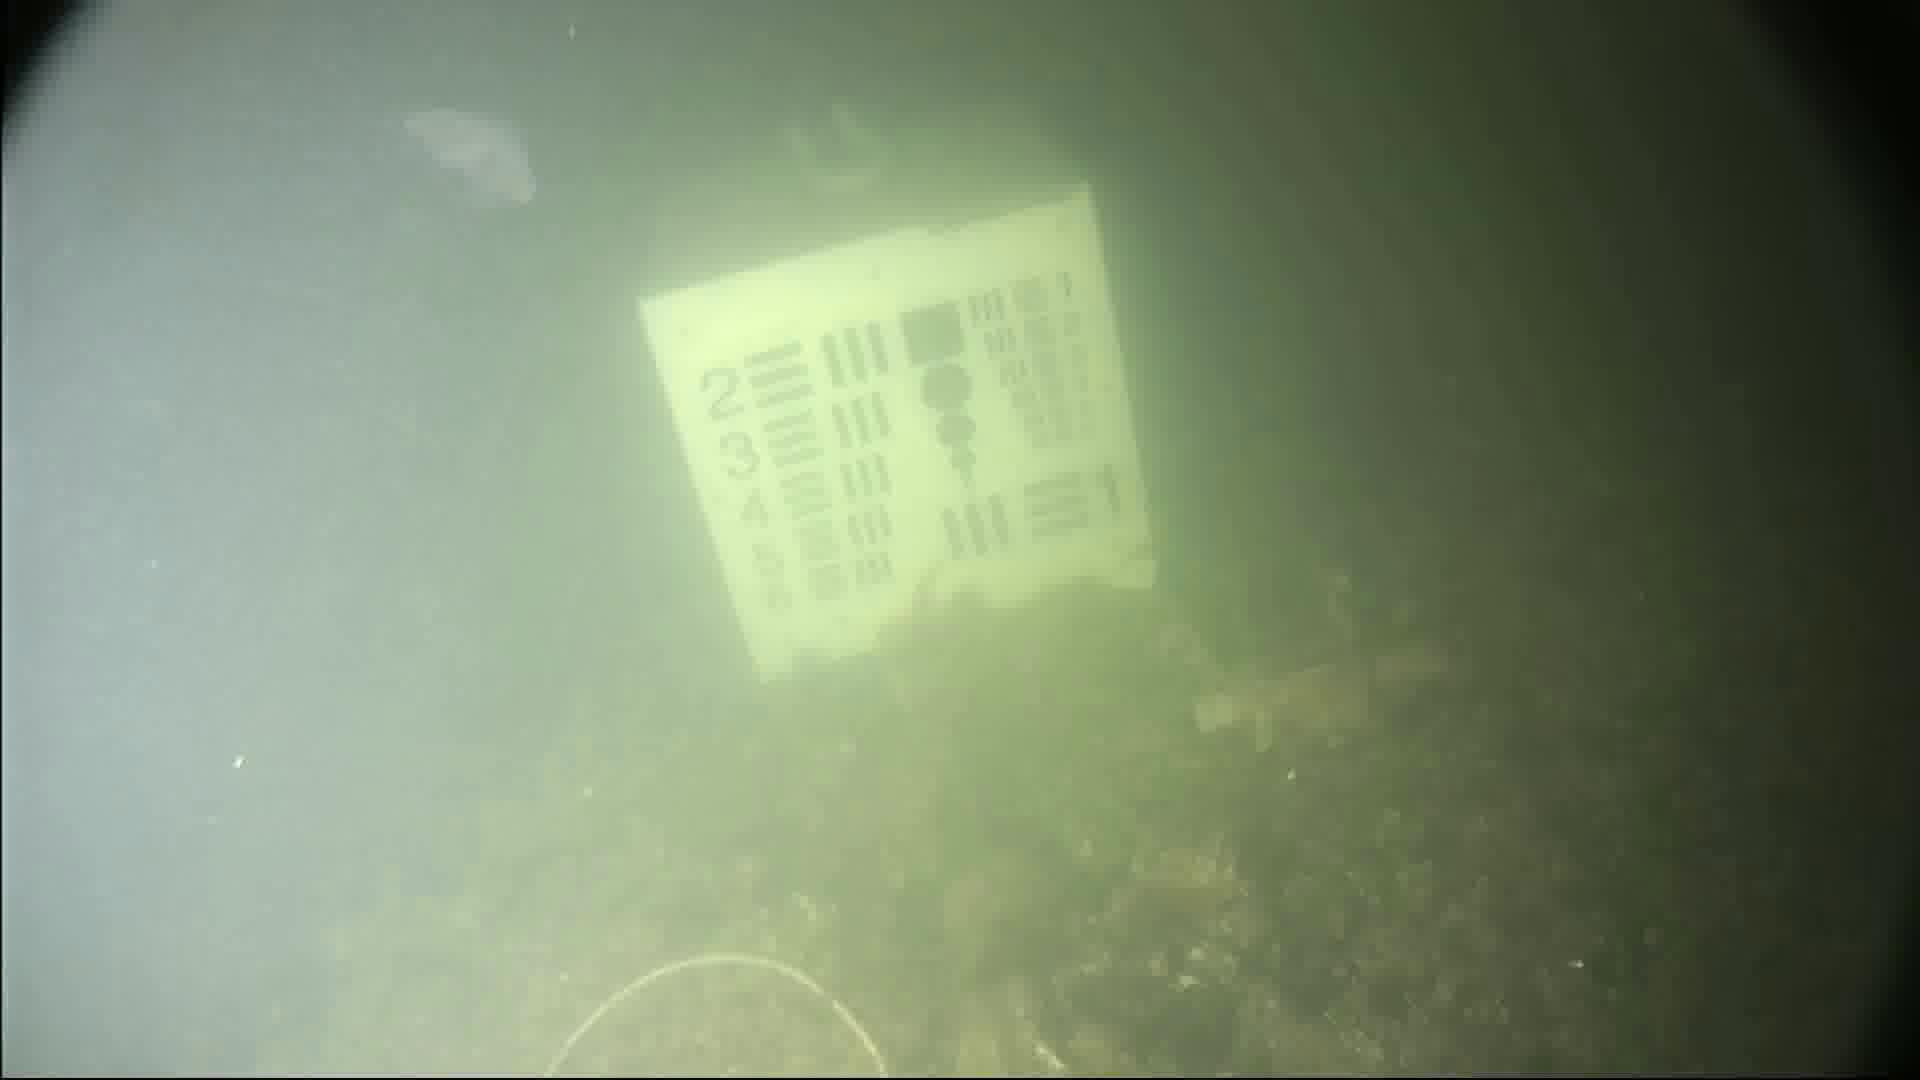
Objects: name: jellyfish